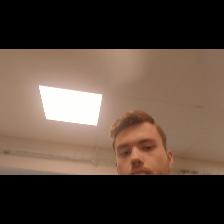
Label: Human